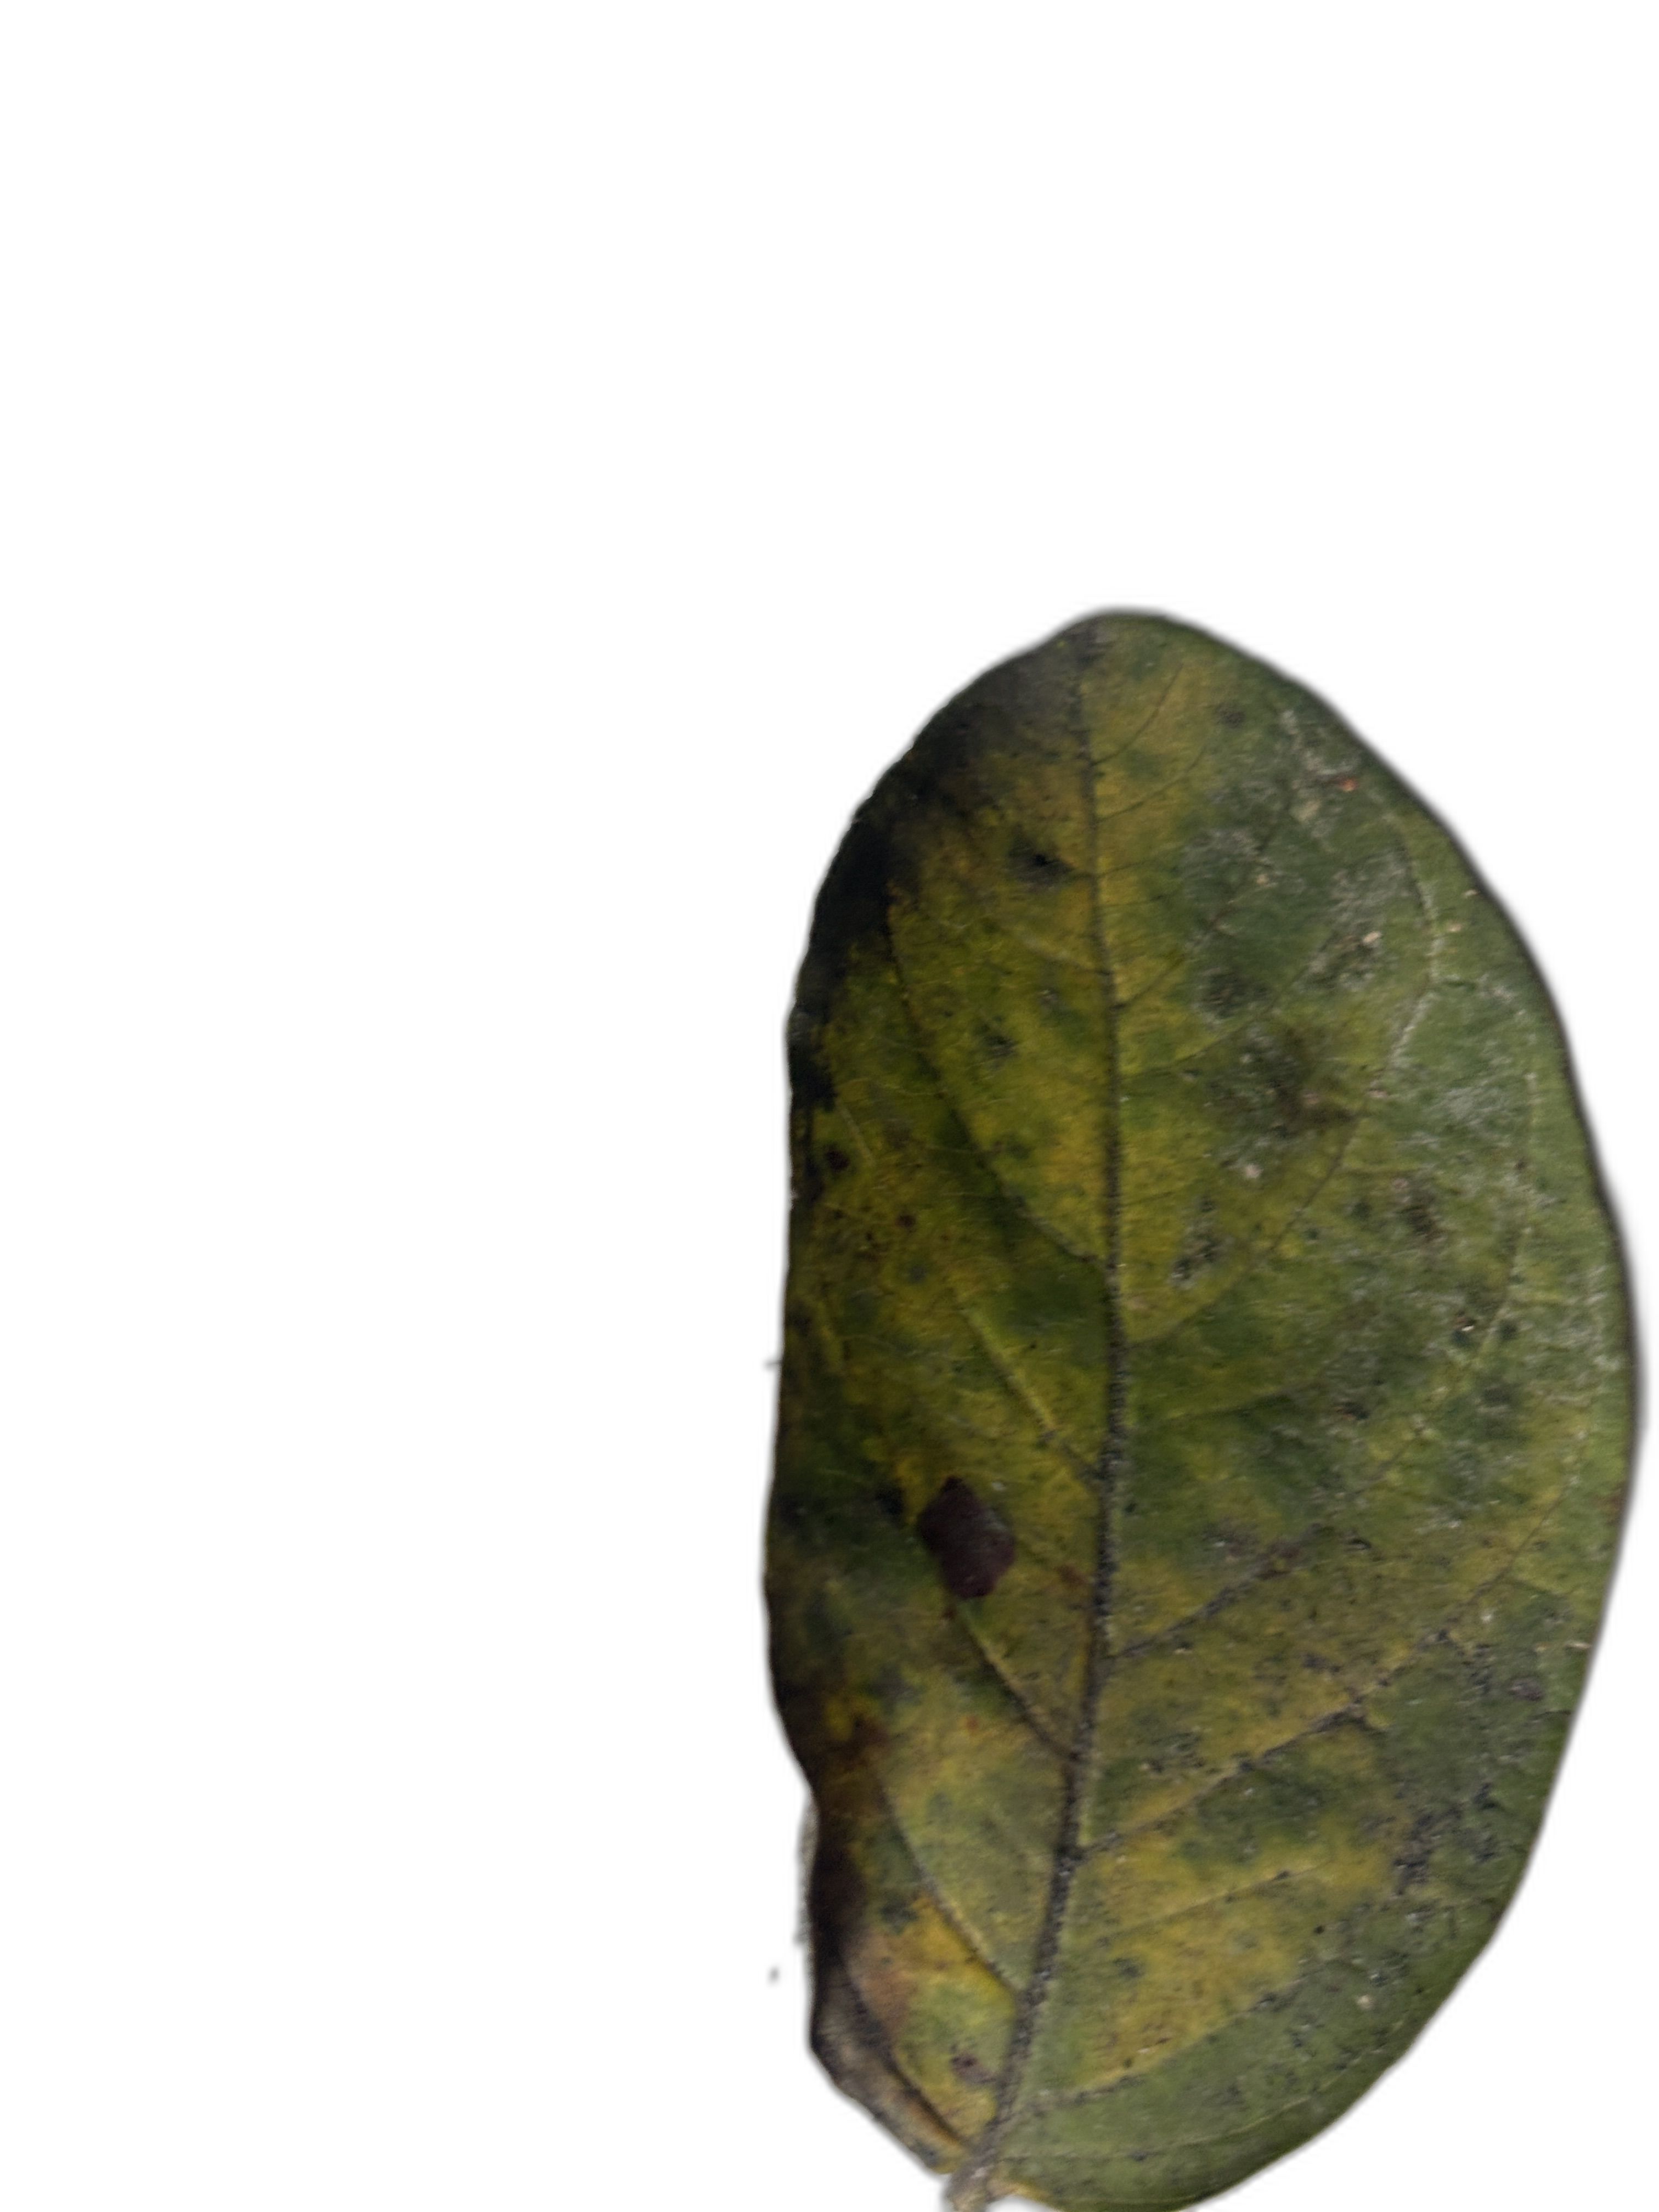
Plant part: leaf
Disease: Rust